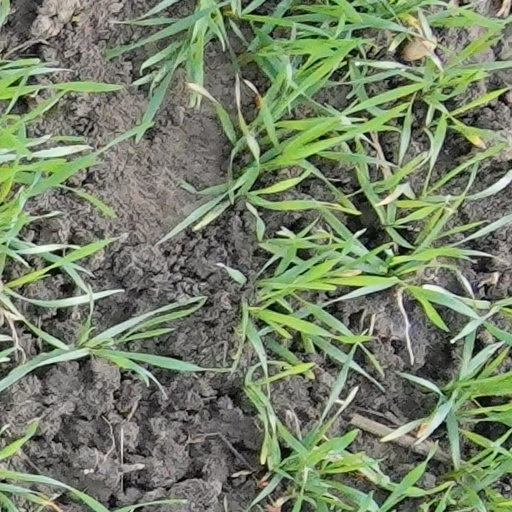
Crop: wheat